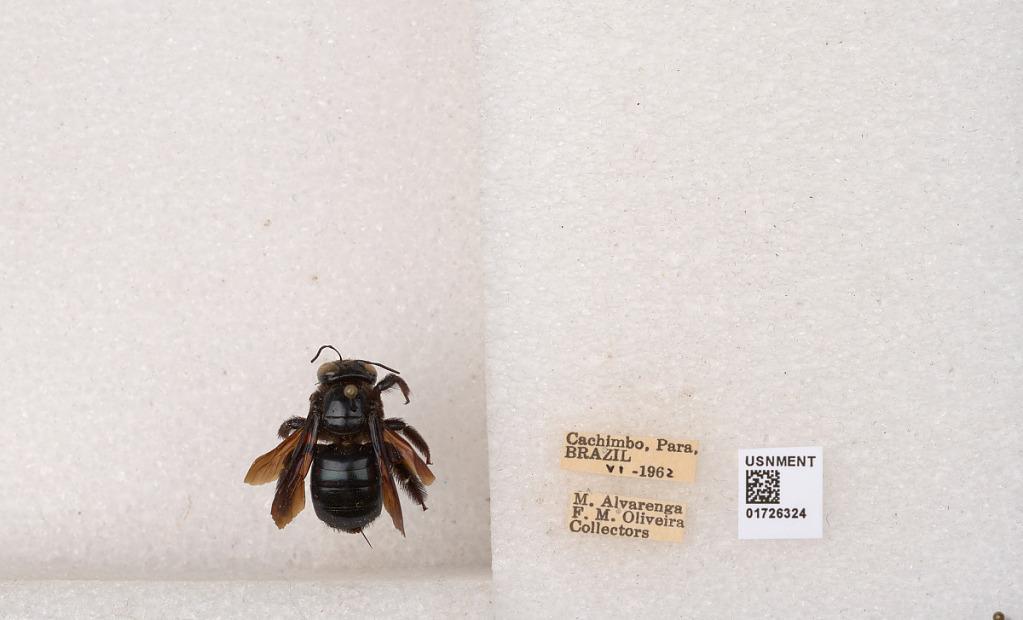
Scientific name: Xylocopa (Schonnherria) macrops Lepeletier
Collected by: M. Alvarenga & F. Oliveira
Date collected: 1962-6-1
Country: Brazil
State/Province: Para
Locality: Cachimbo